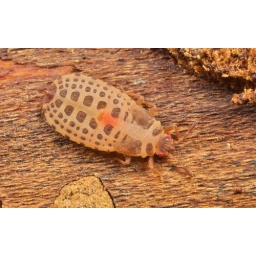
Found under bark of a fruit tree in a boggy field.~3mm